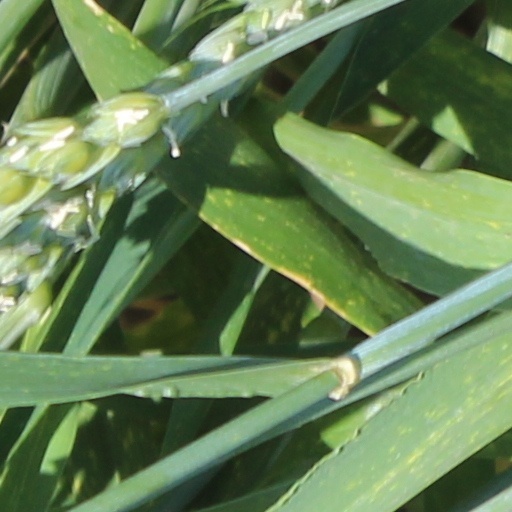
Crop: wheat